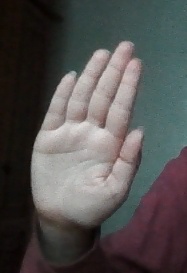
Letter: seen